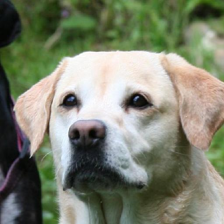
Label: animals